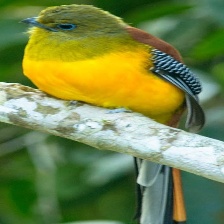
Species: ORANGE BREASTED TROGON
Scientific name: HARPACTES ORESKIOS